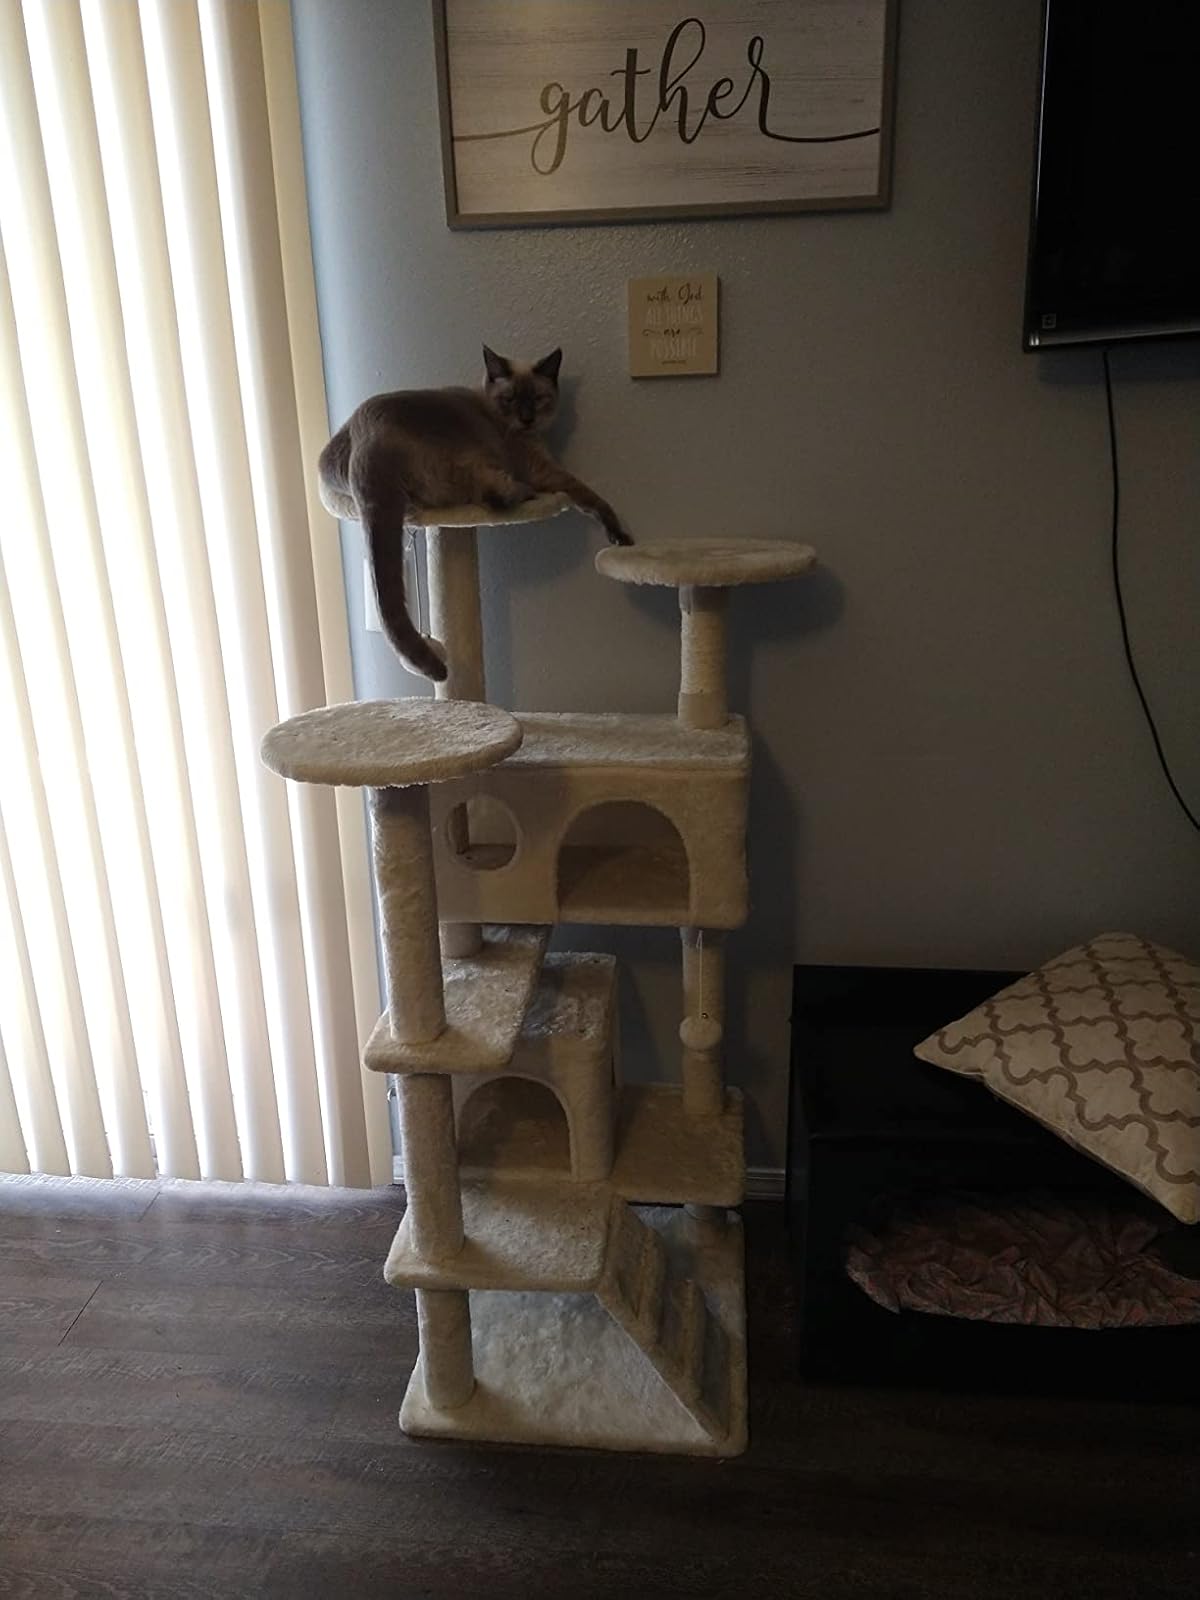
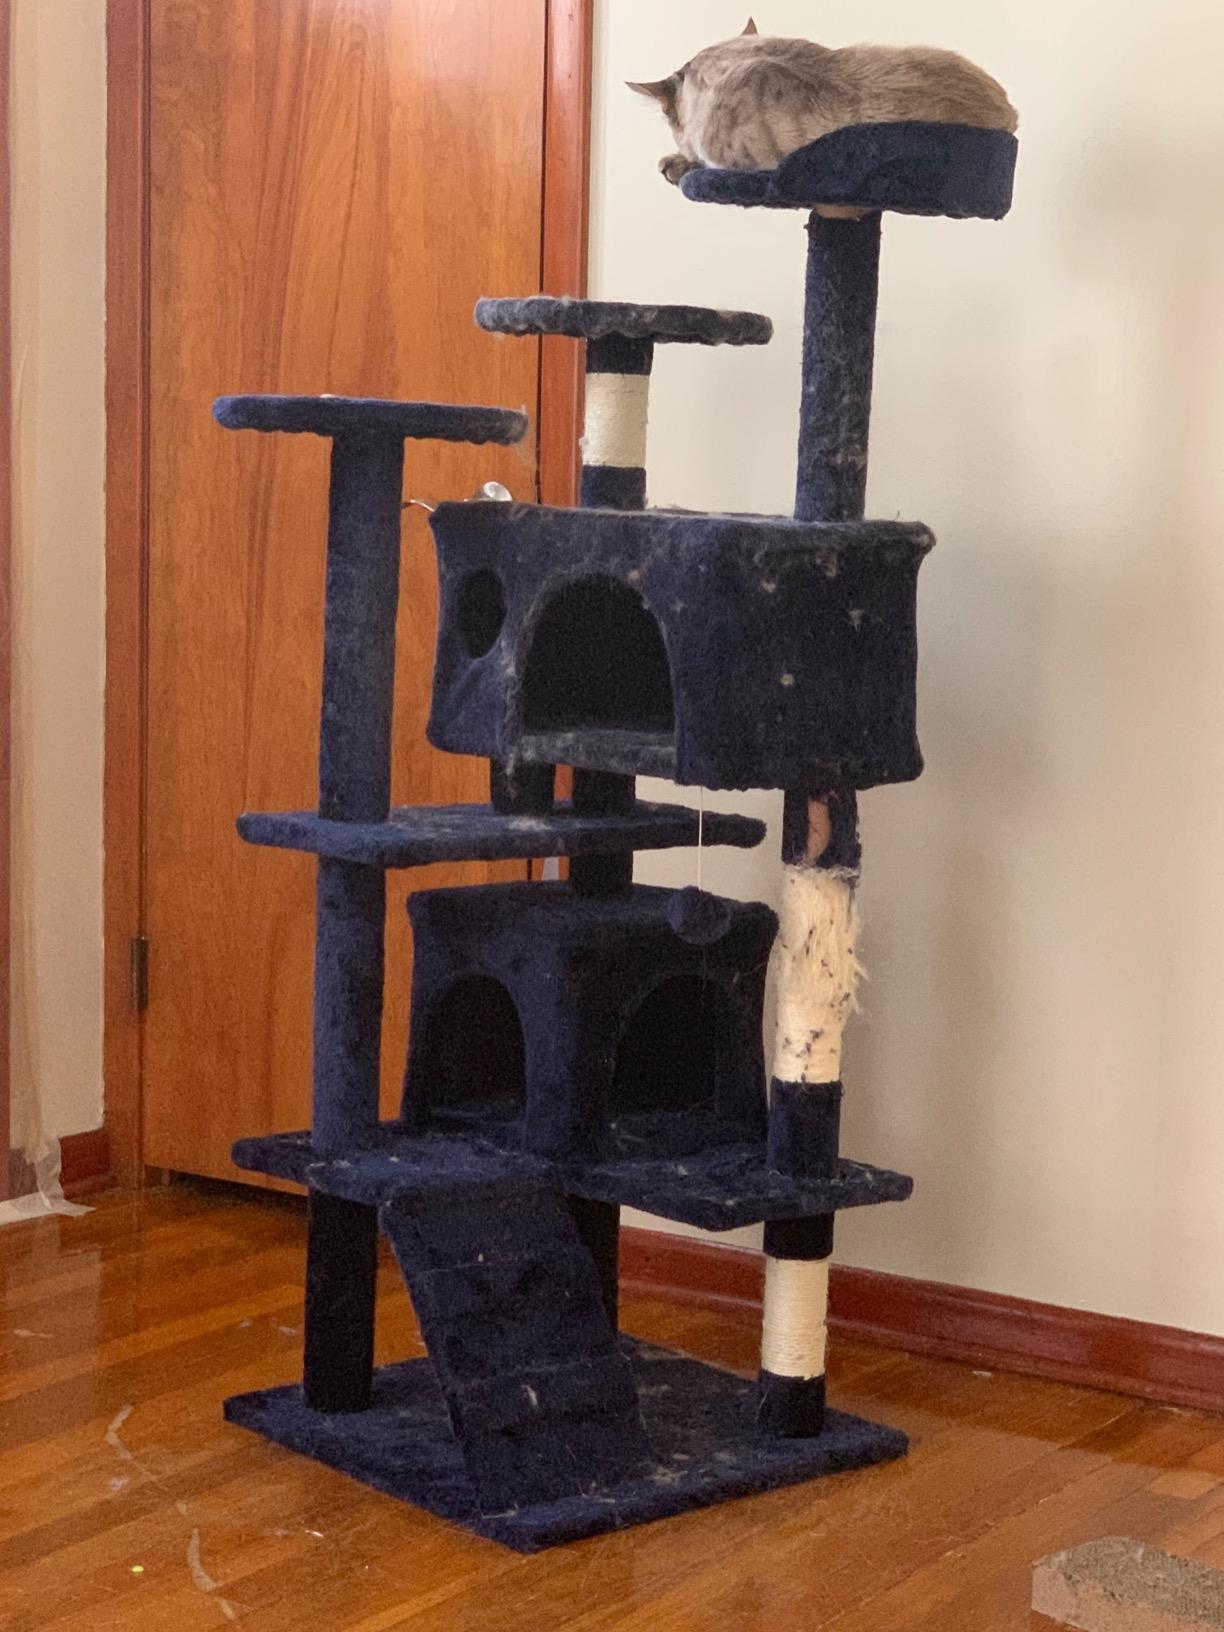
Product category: items_cat tree
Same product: no